Errington baronets

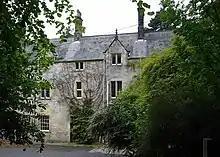
Sandhoe Hall, Northumberland, built in 1850 by Sir Rowland Errington, 11th Baronet

His eldest son, Sir Geoffrey, inherited the Baronetcy upon his death in 1973. Colonel Sir Geoffrey Frederick Errington Bt, OBE (15 February 1926 – 3 October 2015) was Colonel of The King's Regiment between 1975 and 1986. He was appointed Fellow, Royal Society of Arts (F.R.S.A.) in 1994. He was appointed Officer, Order of the British Empire (O.B.E.) in 1998. He married Diana Kathleen Forbes Davenport, daughter of Edward Barry Davenport, on 24 September 1955.